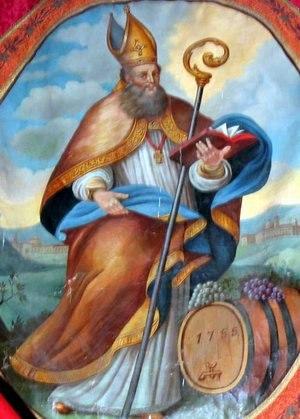
Saint Othmar est un moine du VIIIᵉ siècle, considéré comme le second fondateur de l'abbaye de Saint-Gall, mort le 16 novembre 759.